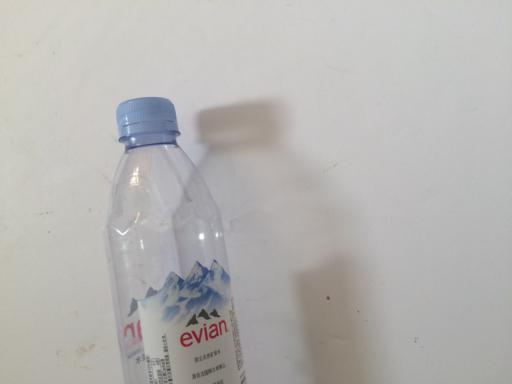
Waste category: plastic